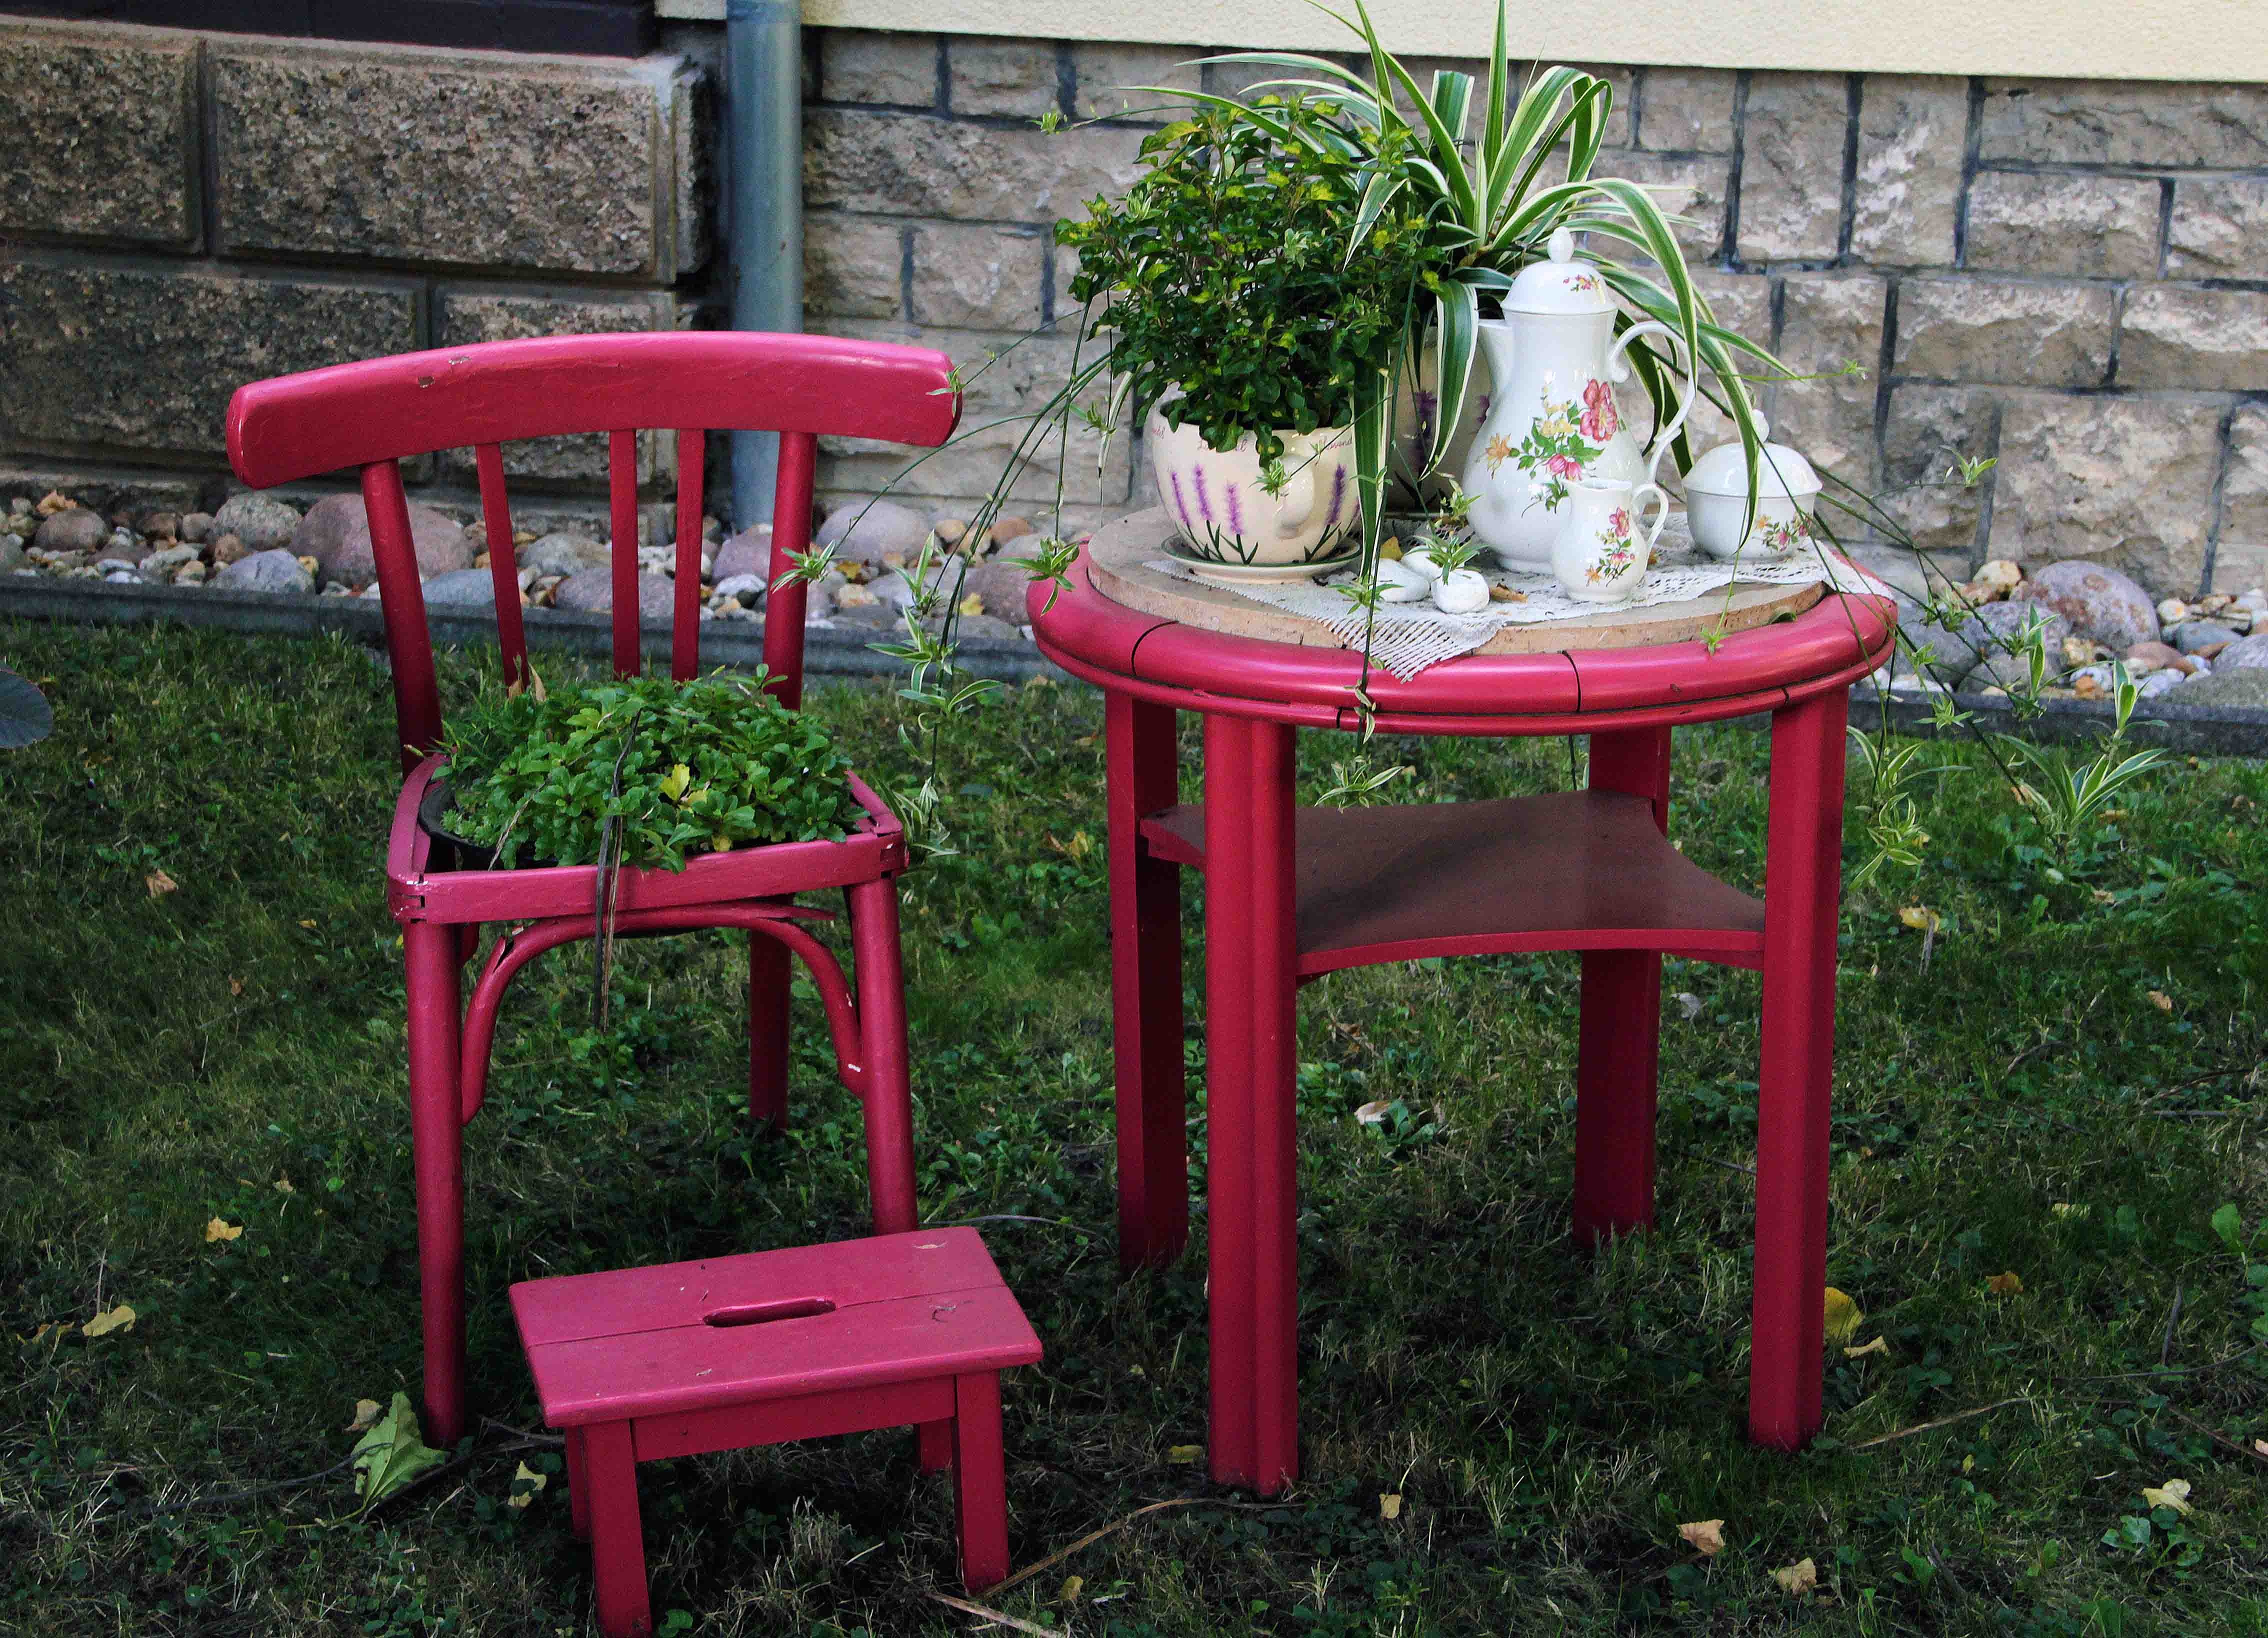
table, flower, chair, red, backyard, romance, furniture, garden, yard